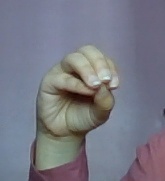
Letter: ha